James Wyatt

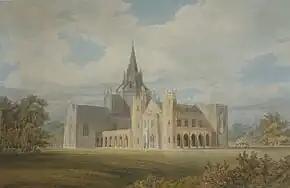
Fonthill Abbey, built 1795–1807 by Wyatt for William Beckford, the author of the gothic fantasy novel "Vathek"

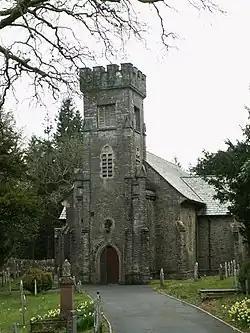
Saint Michael's church, Hafod

Meanwhile, Wyatt's reputation as a rival to Robert Adam had been eclipsed by his celebrity as a Gothic architect. Every Georgian architect was called upon from time to time to produce designs in the medieval style, and Wyatt was by no means the first in the field. However, whereas his predecessors had merely Gothicized their elevations by the addition of battlements and pointed windows, Wyatt went further and exploited to the full the picturesque qualities of medieval architecture by irregular grouping and the addition of towers and spires to his silhouettes. Examples are his Fonthill Abbey (Wiltshire) and Ashridge (Hertfordshire); and although crude in scale and often unscholarly in detail, these houses are among the landmarks of the Gothic Revival in England. In his lifetime Wyatt enjoyed the reputation of having "revived in this country the long-forgotten beauties of Gothic architecture", but the real importance of his Gothic work lay in the manner in which it bridged the gap between the rococo Gothic of the mid 18th century and the serious medievalism of the early 19th century.